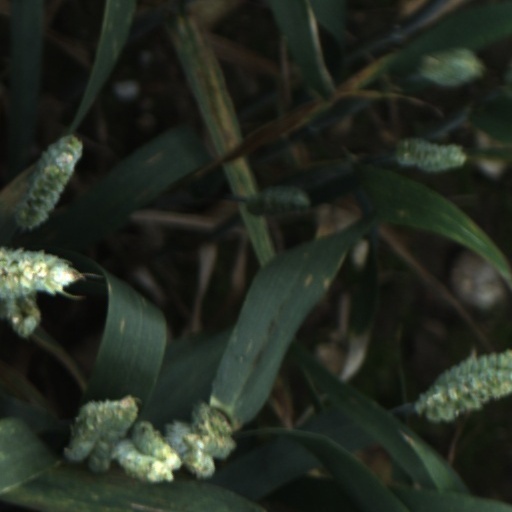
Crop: wheat